Ford Thunderbird (second generation)

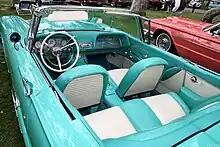
Interior (1959 model)

The four-seat Thunderbird was designed with unibody construction, eschewing a separate chassis shared with the all-new Lincoln built at the all new factory in Wixom, Michigan. The intent was to allow the maximum interior space in a relatively small exterior package. The 1958 Thunderbird was only 52.5 inches tall, nearly 9 inches shorter than an average American sedan; the Thunderbird had only 5.8 inches of ground clearance. Ford incorporated the higher drivetrain tunnel that was required in a lower car into a center console dividing both front and rear seats which featured ashtrays, switches, and minor controls.